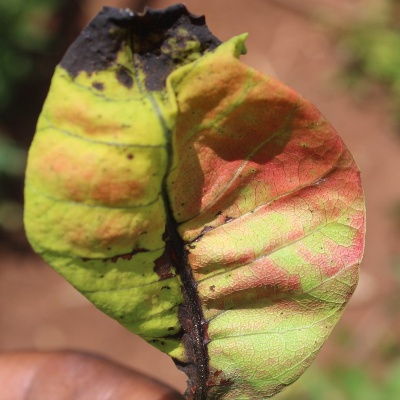
Crop: Cashew
Condition: anthracnose